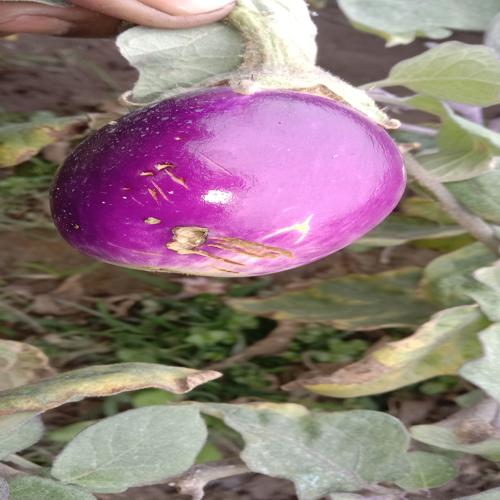
Label: Shoot and Fruit Borer